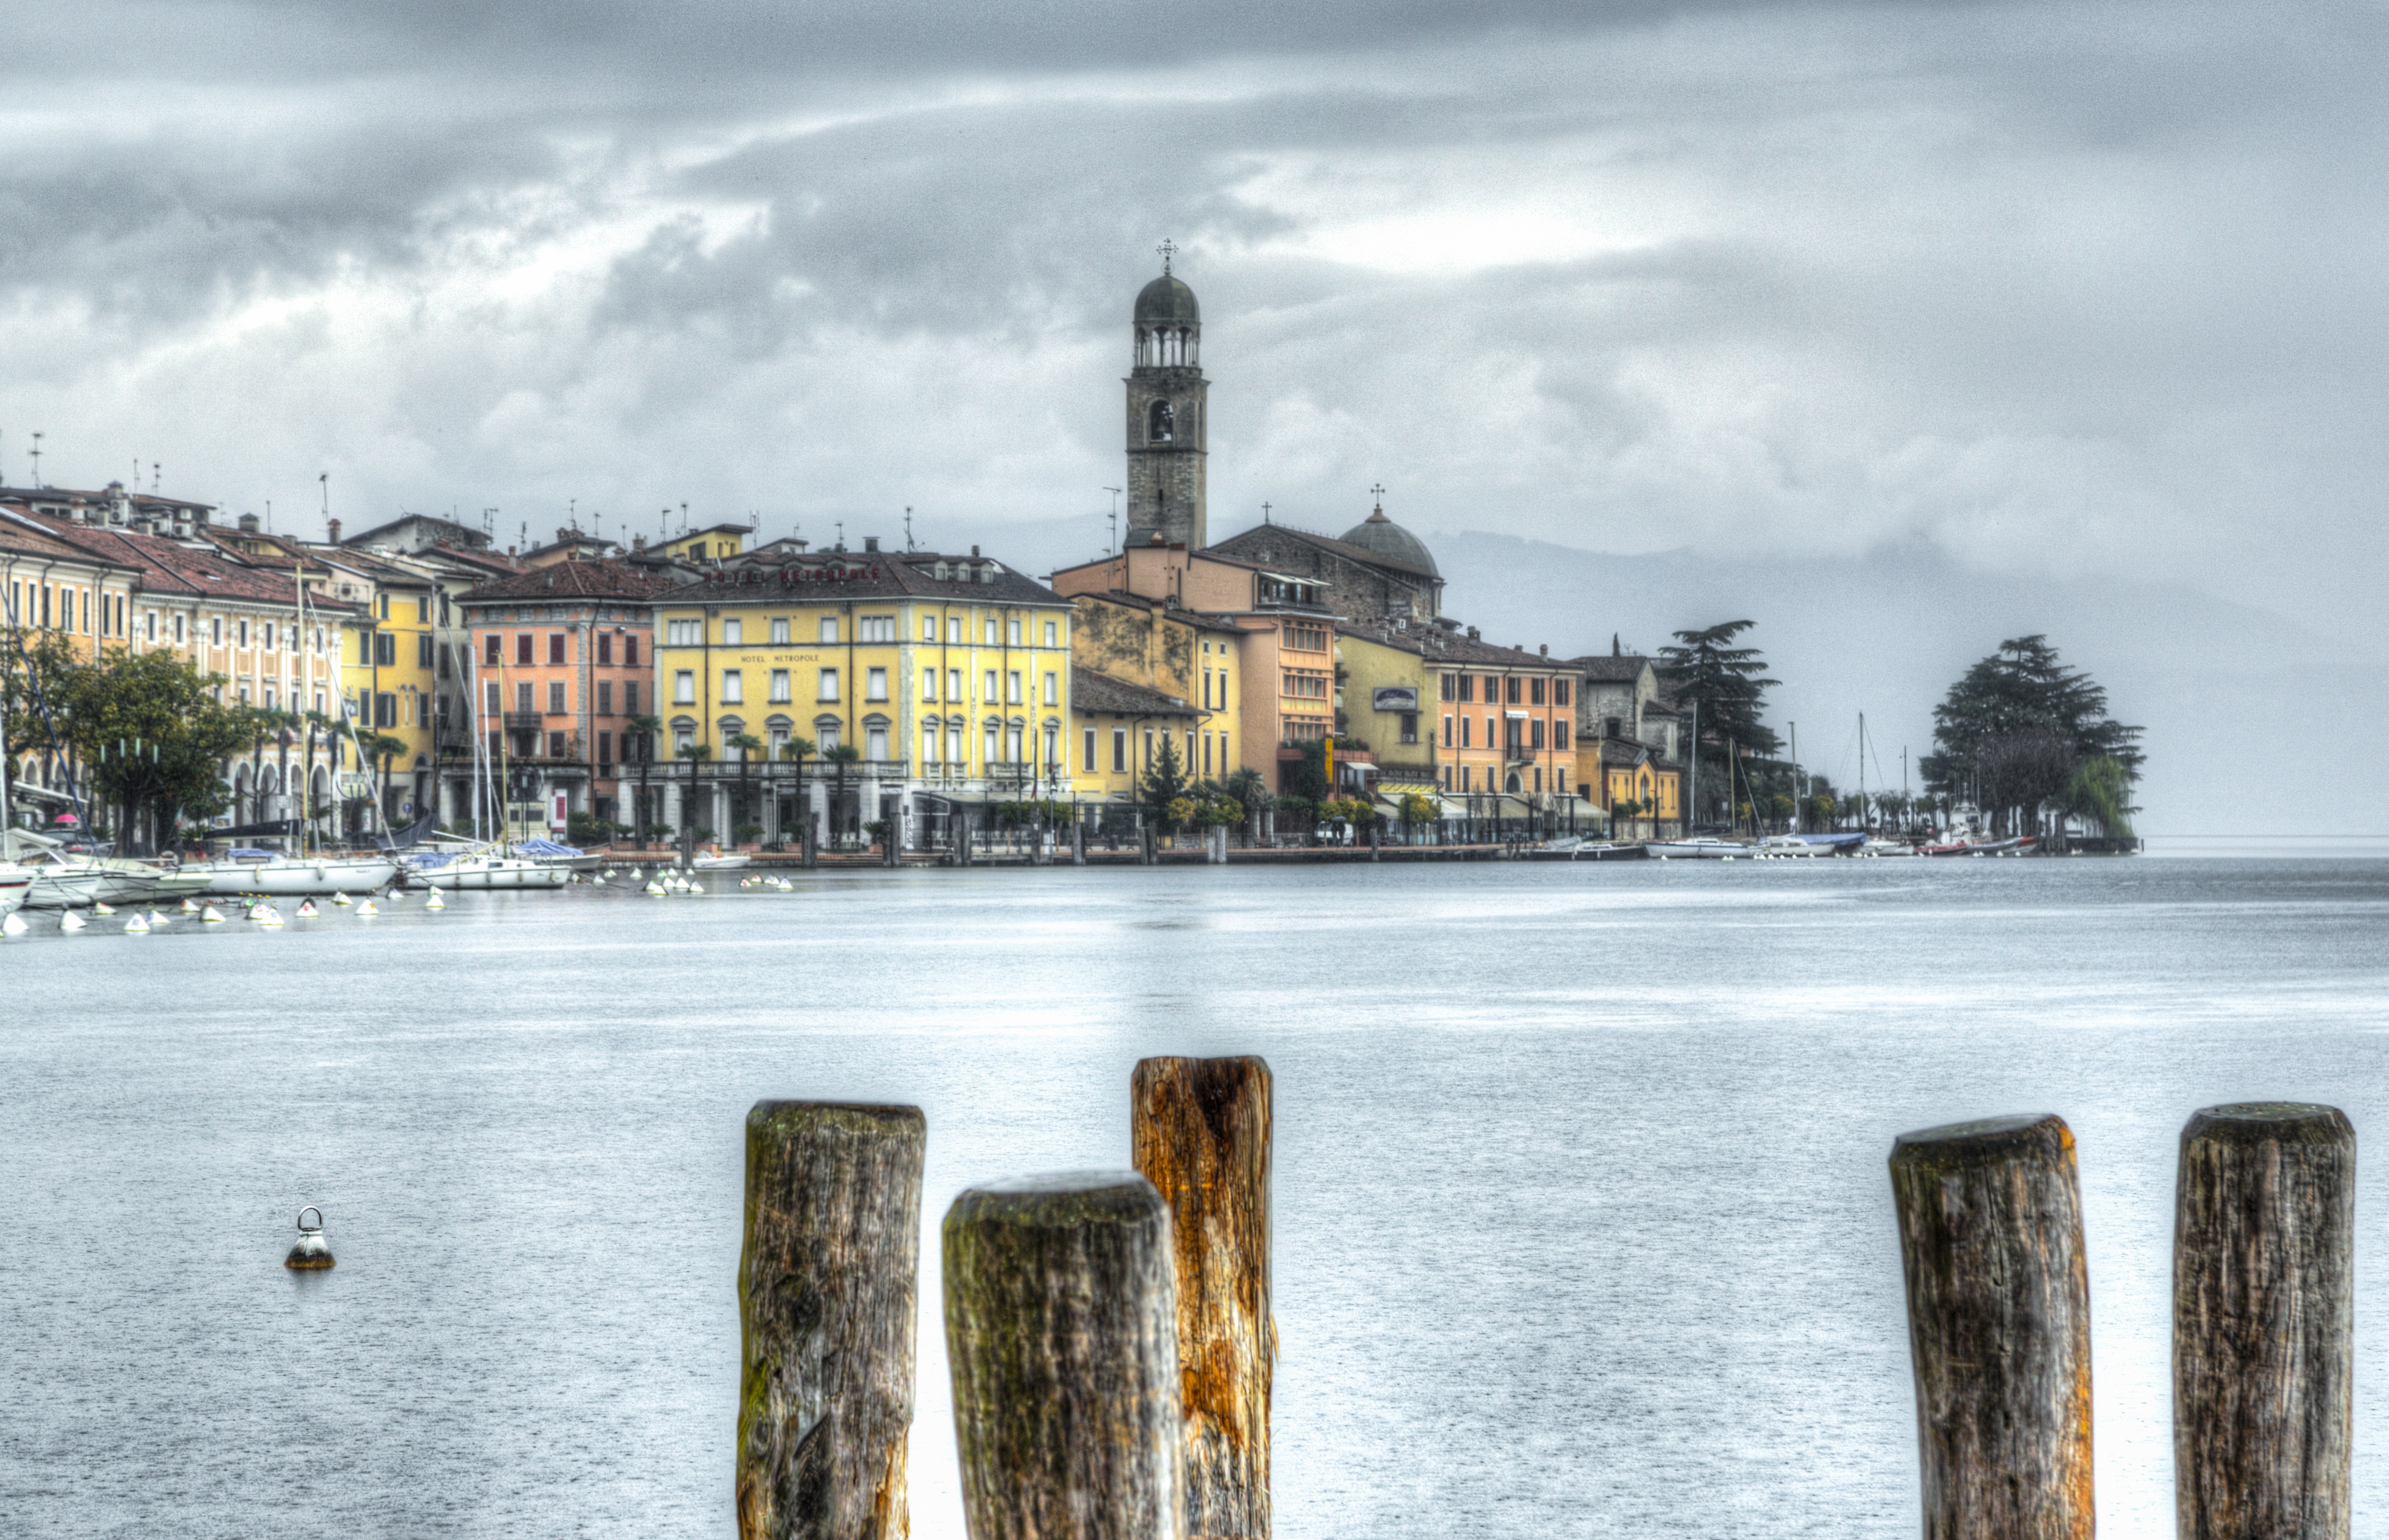
sea, coast, water, winter, lake, town, city, river, cityscape, vacation, travel, evening, reflection, landmark, tourism, waterway, body of water, garda, urban area, salo